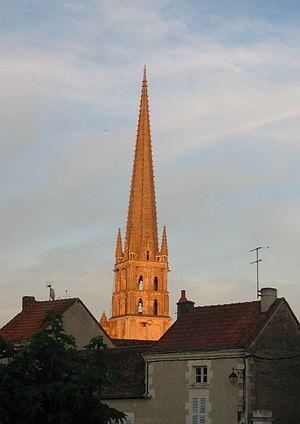
Saint-Savin-sur-Gartempe, communément appelée Saint-Savin est une commune du Centre-Ouest de la France, située dans le département de la Vienne, en région Nouvelle-Aquitaine.